Thomas Square

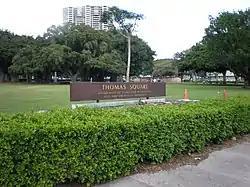

Thomas Square is a park in Honolulu, Hawaii, named for Admiral Richard Darton Thomas. The Privy Council voted to increase its boundaries on March 8, 1850, making Thomas Square Hawaii's oldest city park. It is one of four sites in Hawaii where the Hawaiian flag is allowed to fly alone without the United States flag.